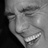
Emotion: happy